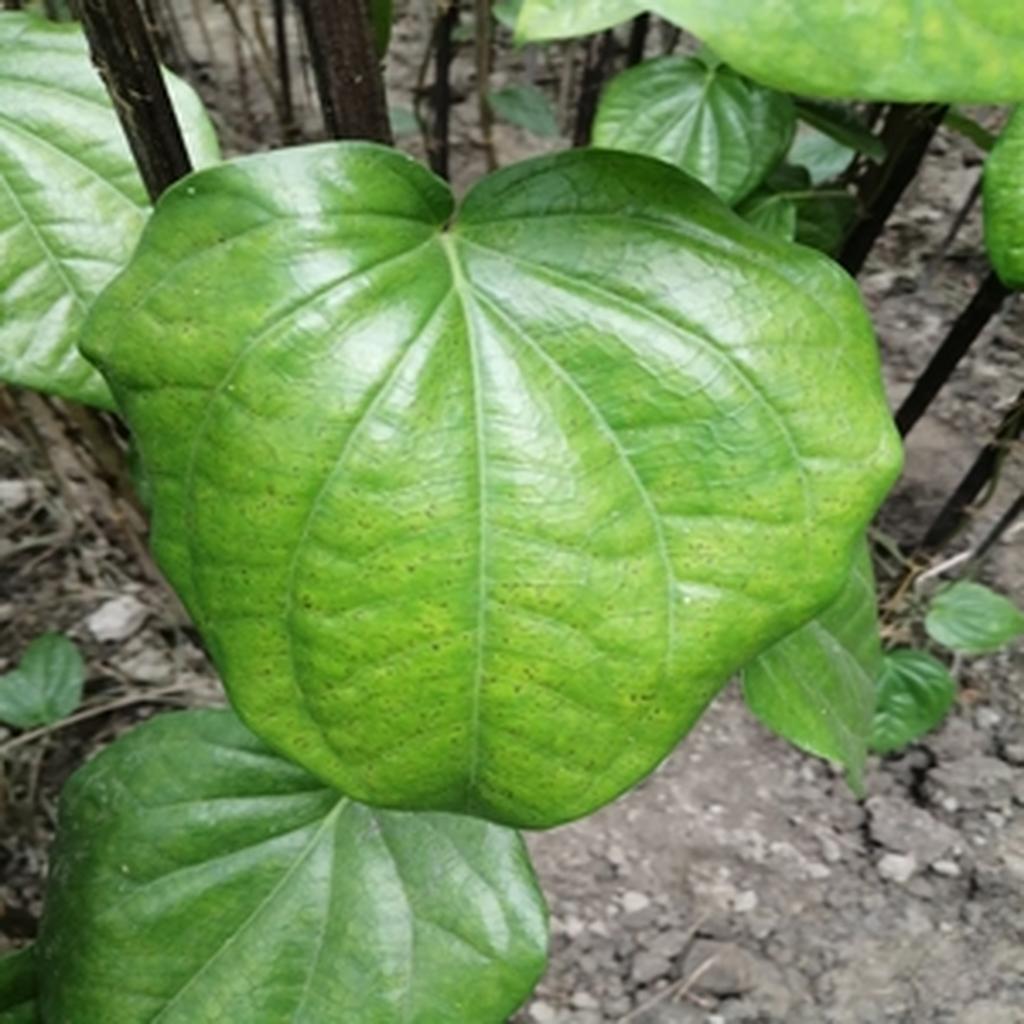
Label: Leaf_Spot